Newington, Edinburgh

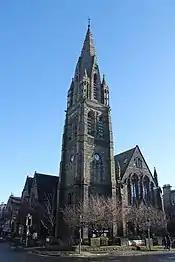
Mayfield Salisbury Parish Church, constructed between 1876 and 1894 to a design by Hippolyte Blanc

The late 20th and early 21st centuries saw other changes in Newington's institutions and amenities. Tram services through Newington were gradually cut between 1950 and 1956. Newington station closed to passengers on 10 September 1962. The Scottish War Blinded vacated Newington House, which was demolished in 1966 and the land sold to the University of Edinburgh. The Longmore Hospital closed in 1991 and was redeveloped as Longmore House, headquarters of Historic Scotland then, since 2015, of Historic Environment Scotland. Opposite this, the National Library of Scotland's Causewayside building was erected between 1984 and 1987 and extended between 1991 and 1994. It occupies the former site of the Middlemass biscuit factory, which the library had used as an annex since 1974. Pillans & Wilson vacated its Bernard Terrace premises in 1987. The site and an adjoining furniture depository were redeveloped as John Sinclair House, which opened as the headquarters of the Royal Commission on the Ancient and Historical Monuments of Scotland in 1991. Batholomew's closed in 1987. The Geographical Institute was retained and converted to housing around the turn of the millennium. At the same time, the works to its rear were demolished and the land developed for flats.